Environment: real
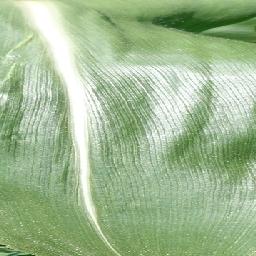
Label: healthy